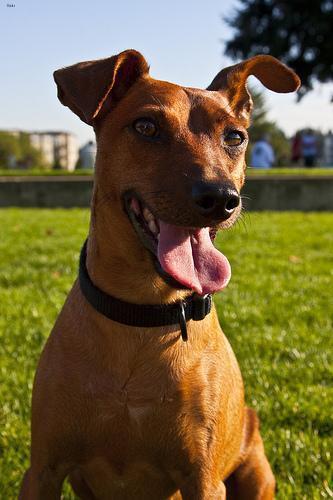
miniature pinscher